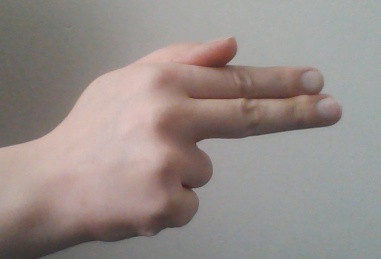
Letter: ghain